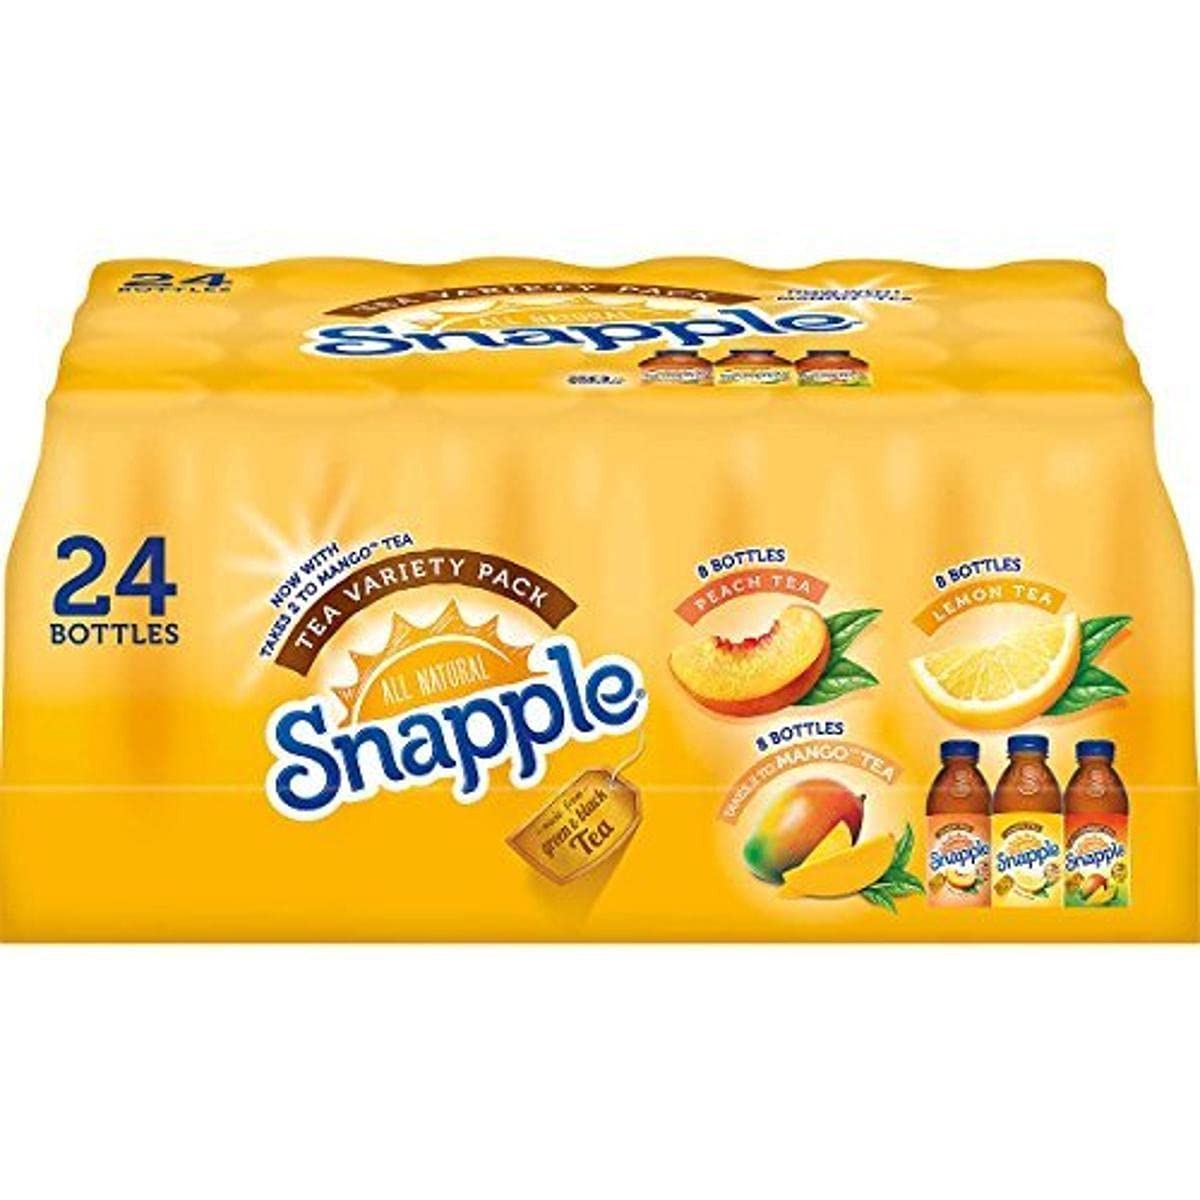
Item Name: Snapple Iced Tea Variety Pack, 30 Pound
Bullet Point 1: Item Package Dimension:6.0 inches L x5.0 inches W x4.0 inches H
Bullet Point 2: Item Package Weight:31.11 pounds
Bullet Point 3: Product Type:GROCERY
Bullet Point 4: Item Package Quantity:1
Value: 480.0
Unit: Fl Oz

Price: 36.9